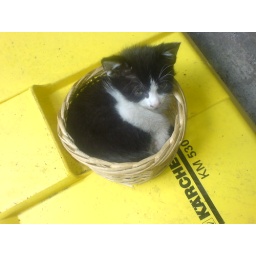
Little cat in a little basket